Ontario Northland Transportation Commission

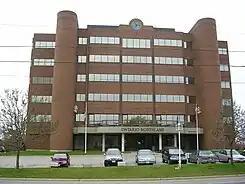
Ontario Northland headquarters in North Bay

The Ontario Northland Transportation Commission (ONTC), or simply Ontario Northland, is a Crown agency of the Government of Ontario responsible for providing transportation services for passengers and goods in Northern Ontario. It reports to the Legislative Assembly of Ontario through the Minister of Transportation.